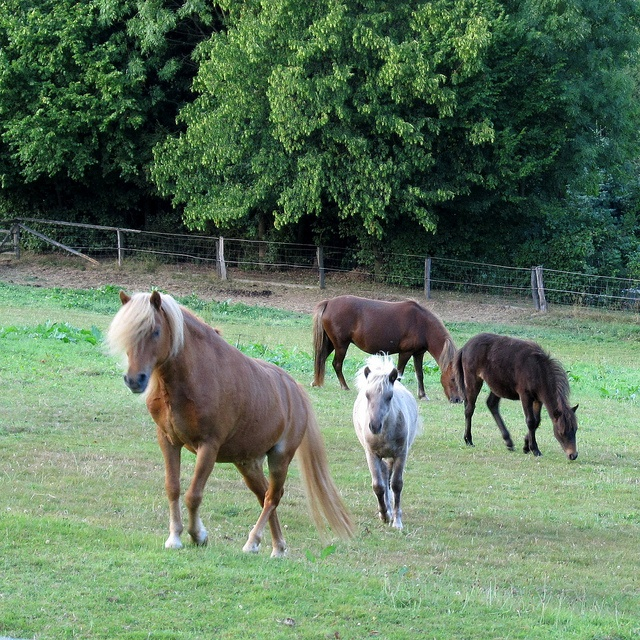
Three horses and a foal in an enclosed field.
Four horses in an area with the grass cut low.
a number of horses in a field of grass
Two horses are walking while two horse are eating in a field.
a herd of horses run inside a fenced in area